Tif et Tondu

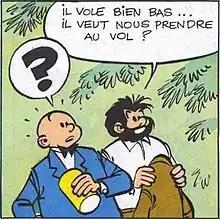
Tif and Tondu by Will

The series made its debut on 21 April 1938 in the first issue of "Spirou" magazine as "Aventures de Tif", written and drawn by Fernand Dineur. Within a few issues Tif had made the acquaintance of Tondu, a shipwrecked sea captain, and the two joined forces, traveling the world in search of adventure.